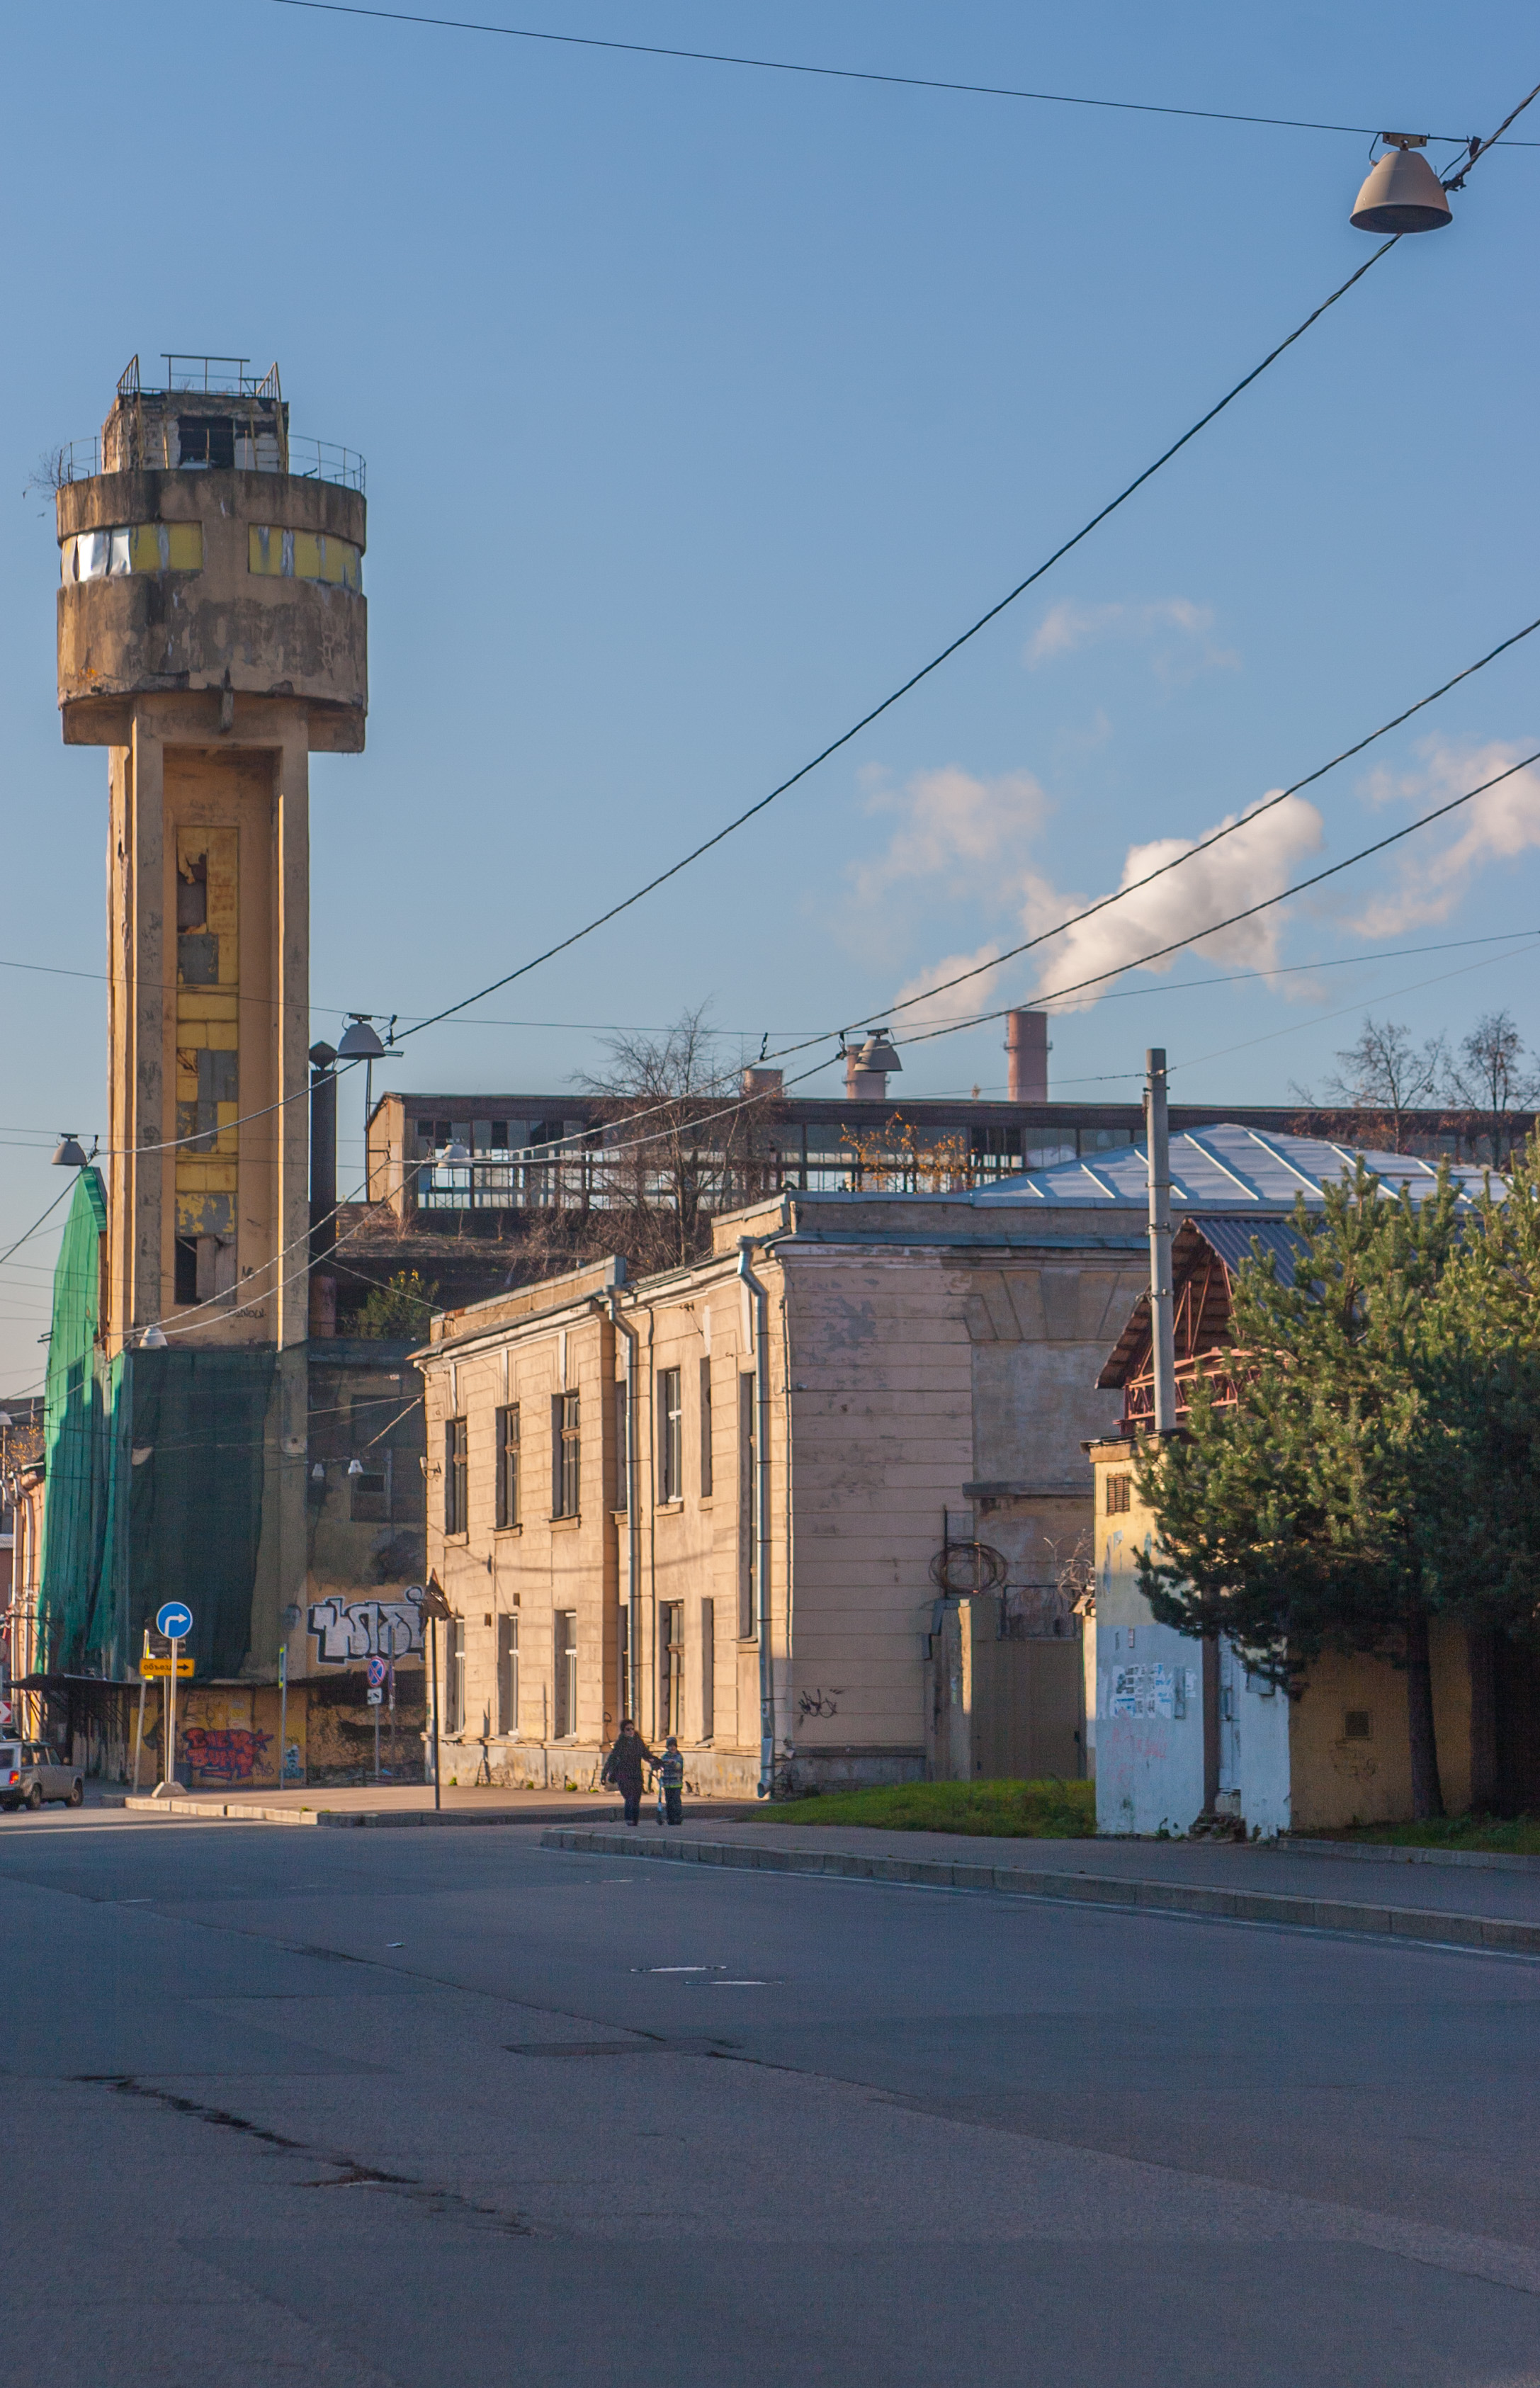
images, sky, town, architecture, urban area, transport, electricity, building, neighbourhood, city, electrical supply, residential area, overhead power line, downtown, tree, street, house, road, tower, public utility, facade